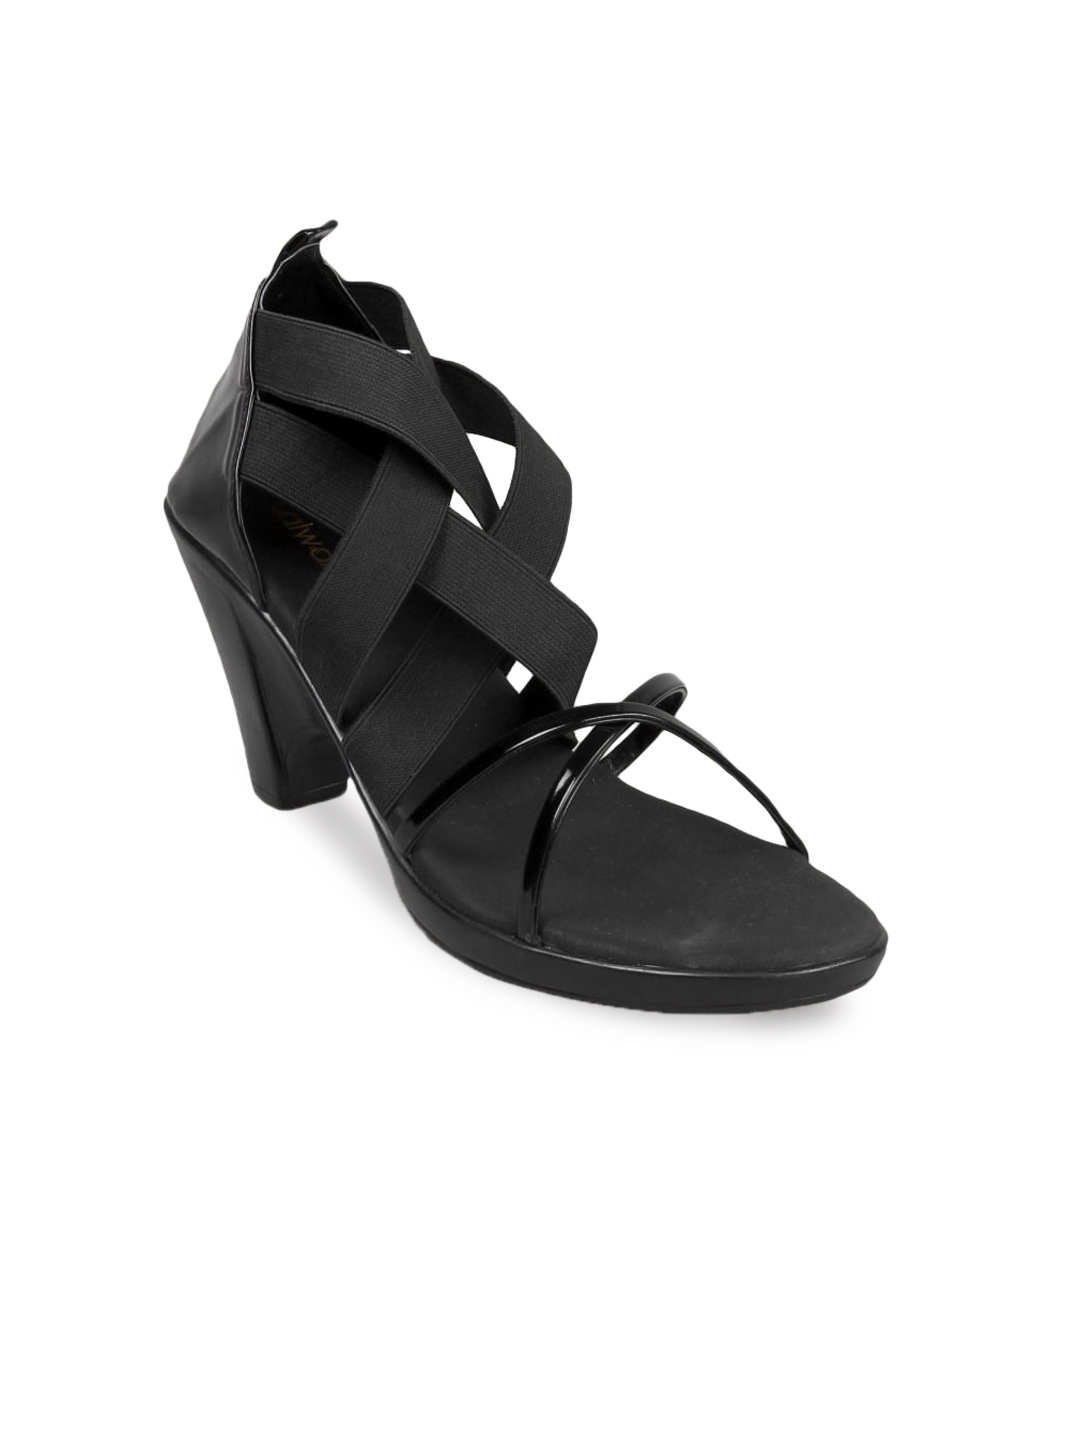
Catwalk Women Black Heels
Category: Footwear / Shoes / Heels
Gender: Women
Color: Black
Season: Winter 2015
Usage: Casual